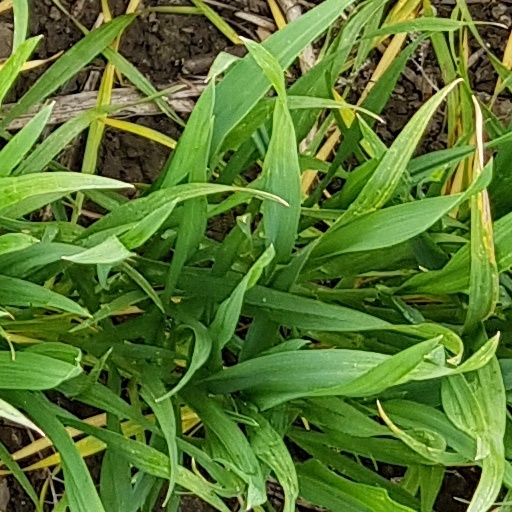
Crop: wheat